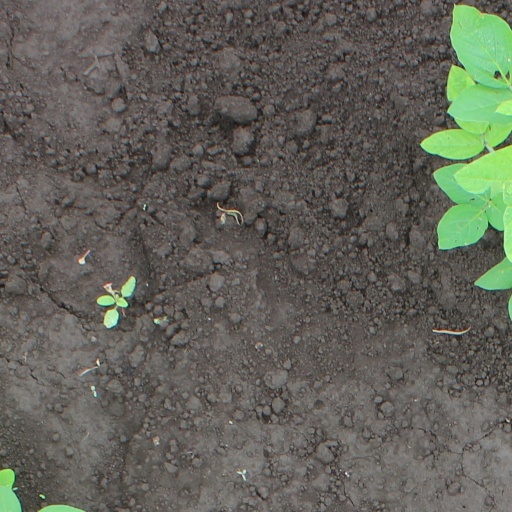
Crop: soybean